Hatt-i humayun

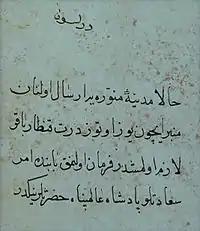
Upon note that the Minbar to be sent to Medina requires 134 kantars of copper, Süleyman I responds on the top, in his own handwriting, "Be it given."

The language of "hatt-ı hümayun"s on documents generally was a form of Turkish understandable (orally) even today and has changed little over the centuries. Many documents or annotations were short comments such as "I gave" ("verdim"), "be it given" ("verilsin"), "will not happen" ("olmaz"), "be it written" ("yazılsın"), "is clear/is clear to me" ("malûm oldu / malûmum olmuştur"), "provide it" ("tedârük edesin"), "it has come to my sight" ("manzûrum oldu / manzûrum olmuştur"), "be it answered" ("cevap verile"), "record it" ("mukayyet olasın"), "be it supplied" ("tedârik görülsün"), "be they without need" ("berhûrdâr olsunlar").